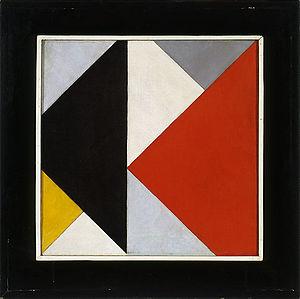
De Stijl est un mouvement artistique des Pays-Bas, fondé en 1917 par Theo van Doesburg, qui publie d'octobre 1917 à janvier 1932 une revue d'art, De Stijl, organe de diffusion des idées néoplasticiennes de Piet Mondrian et des membres du groupe de Stijl. Ces peintres, architectes, sculpteurs et poètes ont profondément influencé l'architecture du XXᵉ siècle, en particulier le Bauhaus et ensuite le style international.